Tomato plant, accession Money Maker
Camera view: tilt-top (135 deg); turntable rotation: 90 degrees
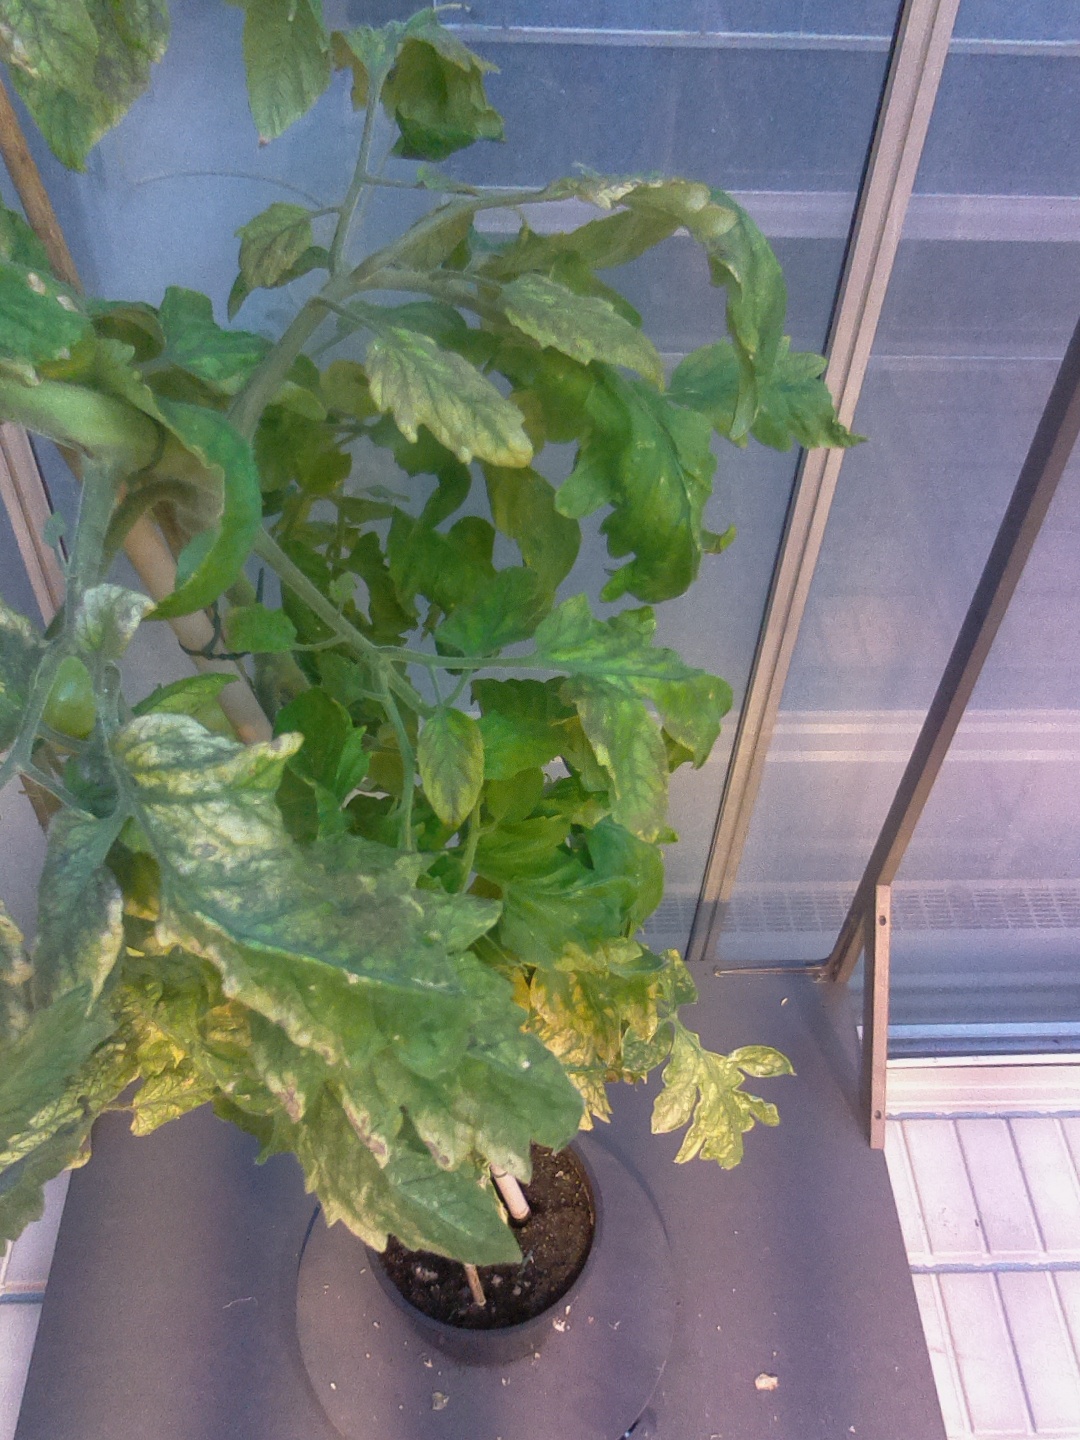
BBCH growth stage 79: 90% -100% of final fruit size